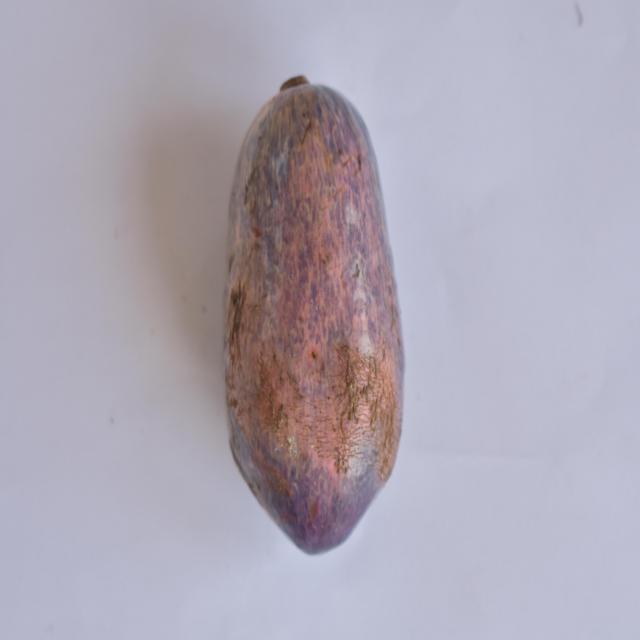
Plum grade: unripe